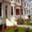
Label: house